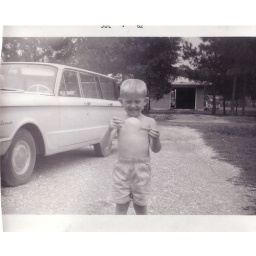
Jim, four years old in the house across the street from the Mason family. Courtesy of Jeff Fidlin.